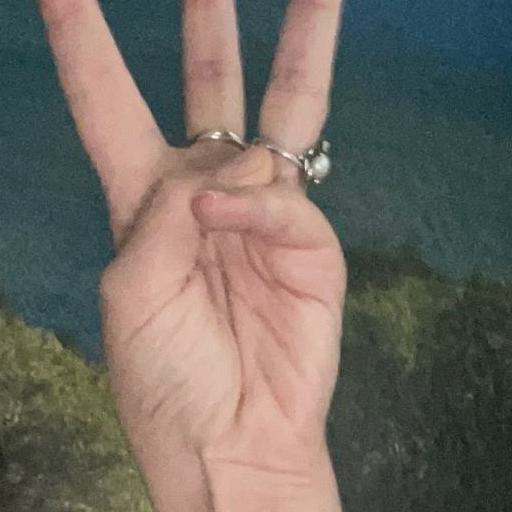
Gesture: three